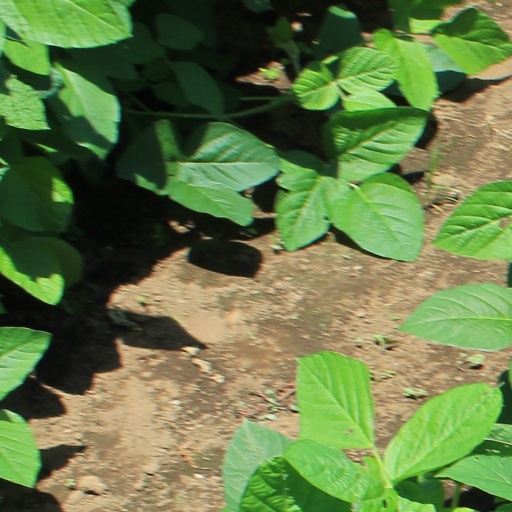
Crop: soybean